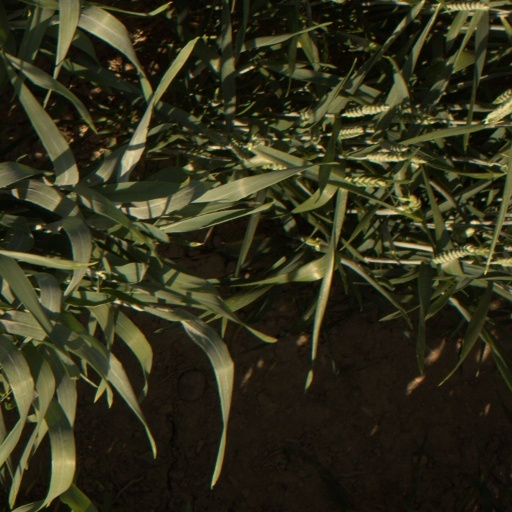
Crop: wheat